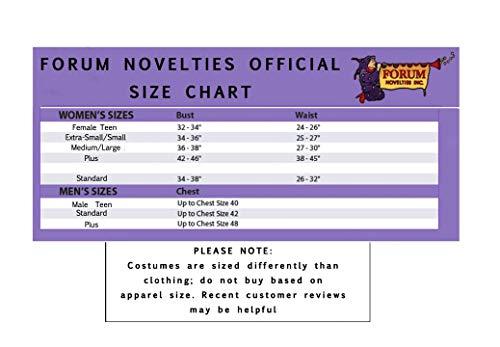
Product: Forum Novelties Women's Forsaken Souls Costume
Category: Clothing, Shoes & Jewelry | Costumes & Accessories | Women | Costumes & Cosplay Apparel | Costumes
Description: Forsaken souls costume includes black dress with attached hood.
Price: $39.99